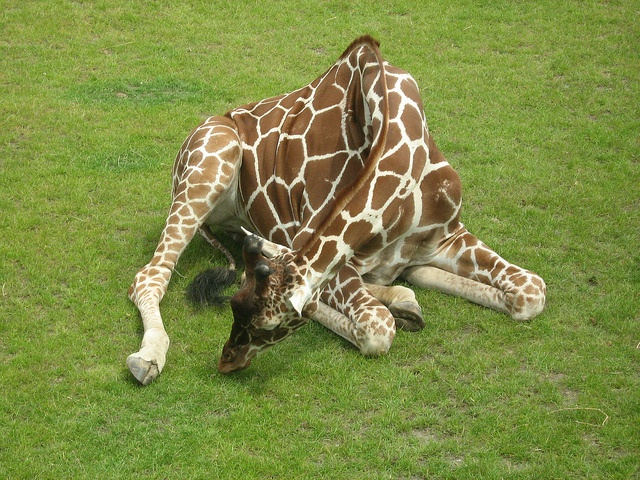
A giraffe sitting on a lush green field.
A giraffe curled up sitting on the ground.
A giraffe lays down and sniffs the ground.
A large giraffe sitting in a grassy area.
Small giraffe laying down in a green field.